Battle of Lepanto

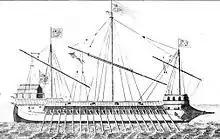
"One of the Venetian Galleasses at Lepanto" (1851 drawing, after a 1570s painting)

Early on 7 October, they sailed toward the Gulf of Patras, where they encountered the Ottoman fleet. While neither fleet had immediate strategic resources or objectives in the gulf, both chose to engage. The Ottoman fleet had an express order from Selim II to fight, and John of Austria found it necessary to attack in order to maintain the integrity of the expedition in the face of personal and political disagreements within the Holy League.